Richard Blumenthal

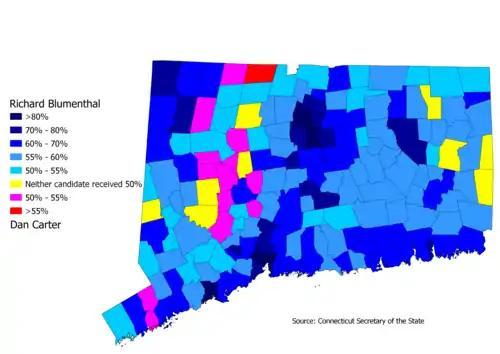
Results of the 2016 U.S. Senate election in Connecticut by town

August Wolf, a bond salesman and former Olympian, was the only declared Republican candidate running against Blumenthal in the 2016 Senate election.